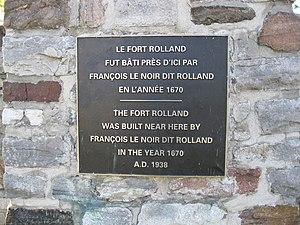
Monument du Fort-Rolland, parc Saint-Louis, Lachine
Le Fort Rolland était un fort situé au bord du fleuve Saint-Laurent au sud de Montréal. Il fut édifié en 1669, par l'officier François Lenoir, à l'emplacement de la ville actuelle de Lachine au Québec.